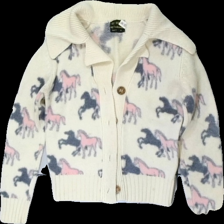
View: front
Type: Cardigan
Category: Ladies
Brand: Not in the list
Brand text on label: fluffy fashioned
Colors: Pink, Grey, Beige
Material: 80% wool 20% acrylic
Pattern: Animal print
Cut: Regular
Size: M
Season: All
Stains: Minor
Damage: liten fläck
Damage location: middle center
Price range: <50
Recommended usage: Reuse
Description: beige stickad kofta med hästar på. liten fläck fram